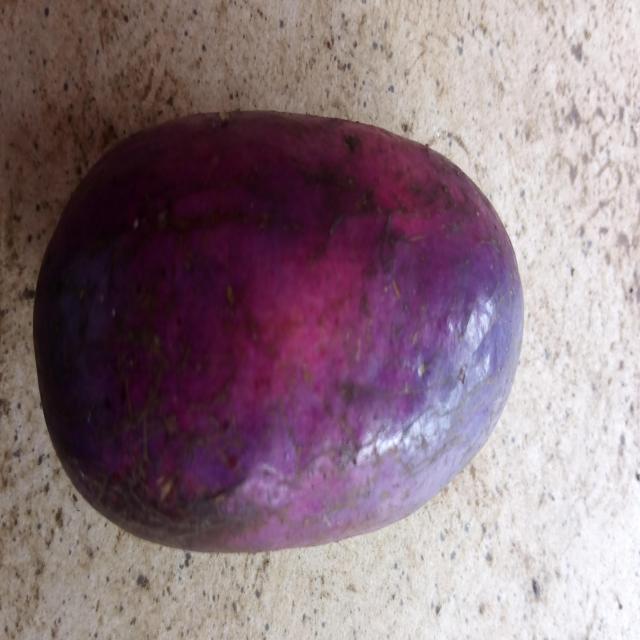
Plum grade: unaffected